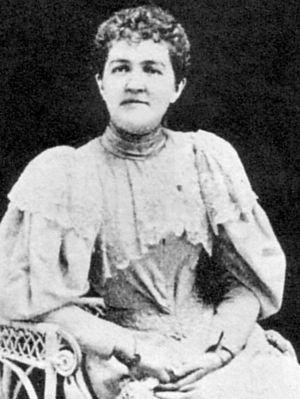
Robertine Barry , née le 26 février 1863 à L'Isle-Verte, morte le 7 janvier 1910 à Montréal, Canada. Une des premières femmes journalistes québécoises.
Émile Nelligan, né le 24 décembre 1879 à Montréal et mort le 18 novembre 1941 dans la même ville, est un poète québécois influencé par le mouvement symboliste ainsi que par les grands romantiques. Souffrant de schizophrénie, Nelligan est interné dans un asile psychiatrique peu avant l'âge de vingt ans et y reste jusqu'à sa mort. Son œuvre est donc à proprement parler une œuvre de jeunesse. Ses poèmes, d'abord parus dans des journaux et des ouvrages collectifs, sont publiés pour la première fois en recueil par son ami Louis Dantin sous le titre Émile Nelligan et son œuvre.
Robertine Barry – ou Françoise – née le 26 février 1863 à L'Isle-Verte et morte le 7 janvier 1910 à Montréal, est une journaliste et militante féministe canadienne française.